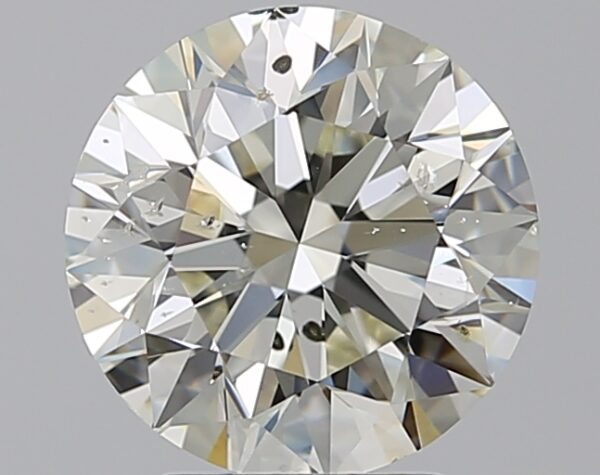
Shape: round
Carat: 2.9
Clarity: SI2
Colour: K
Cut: EX
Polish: EX
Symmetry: EX
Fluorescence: F
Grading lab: GIA
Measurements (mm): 9 x 9.04 x 5.71